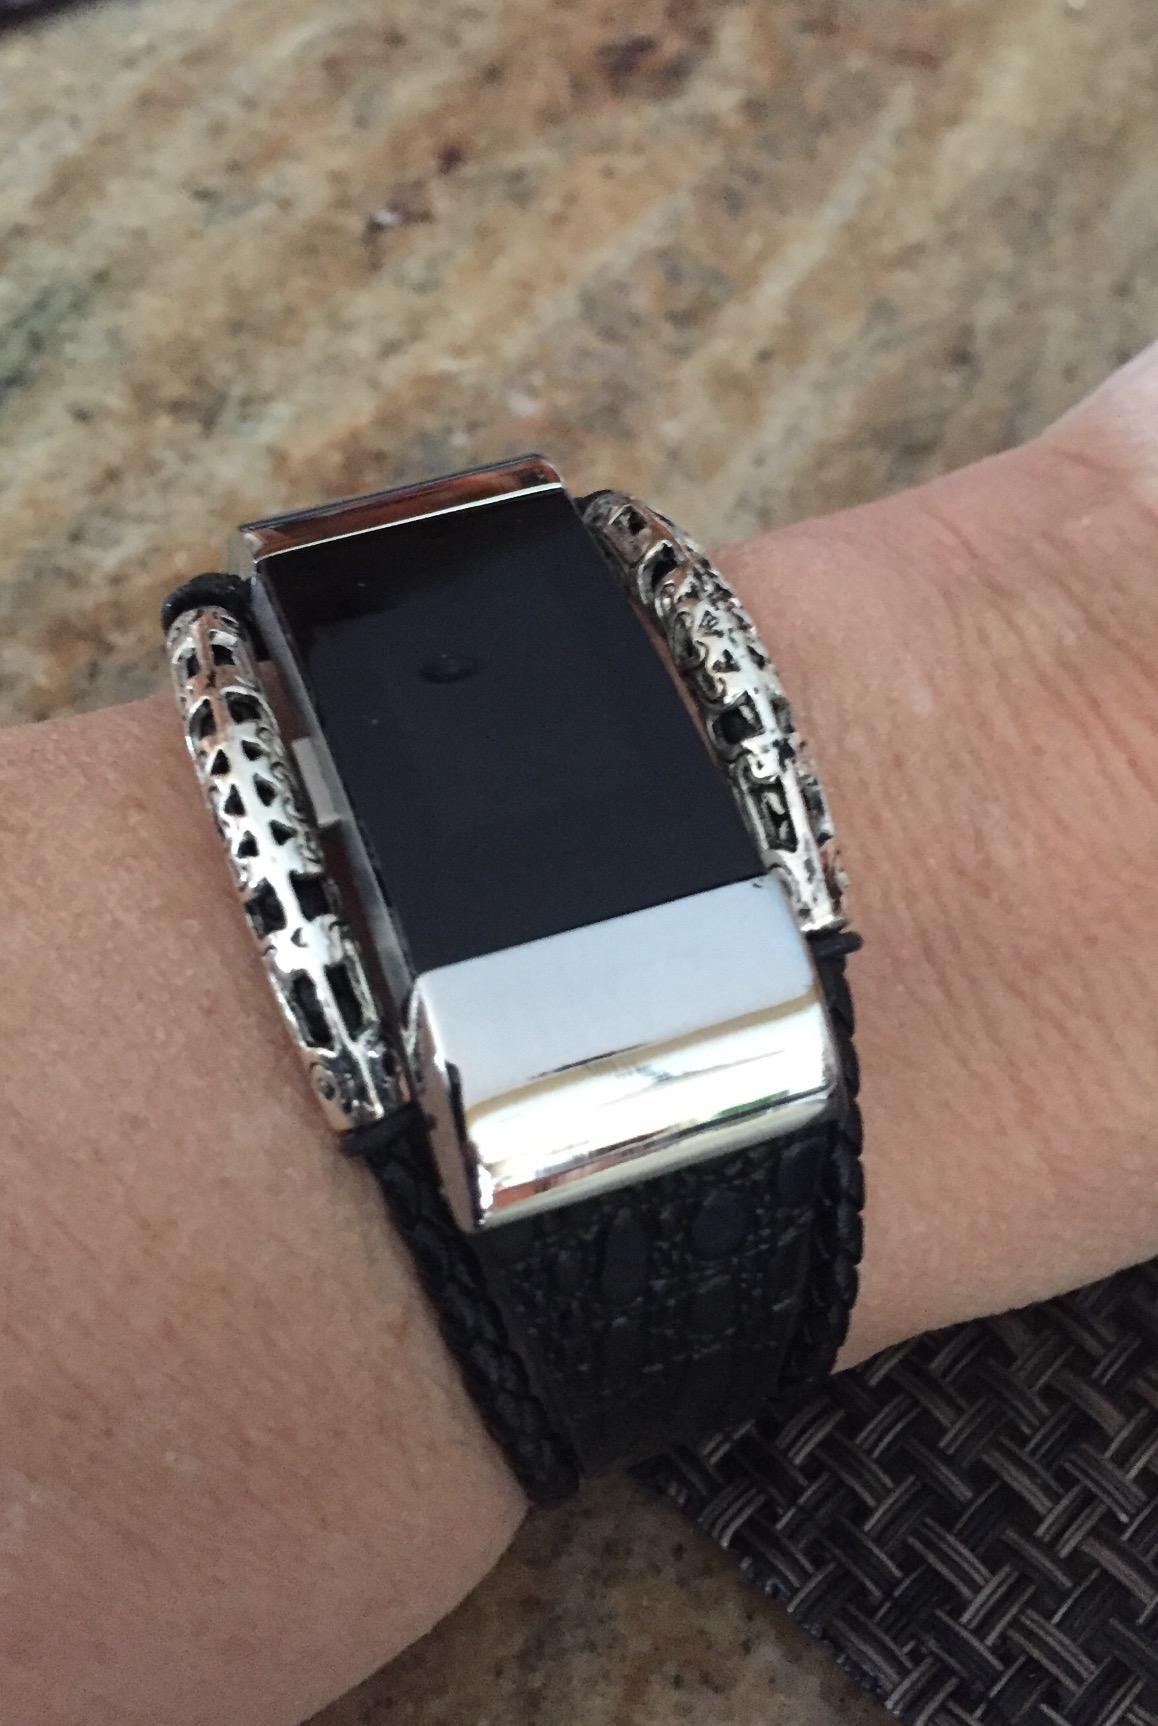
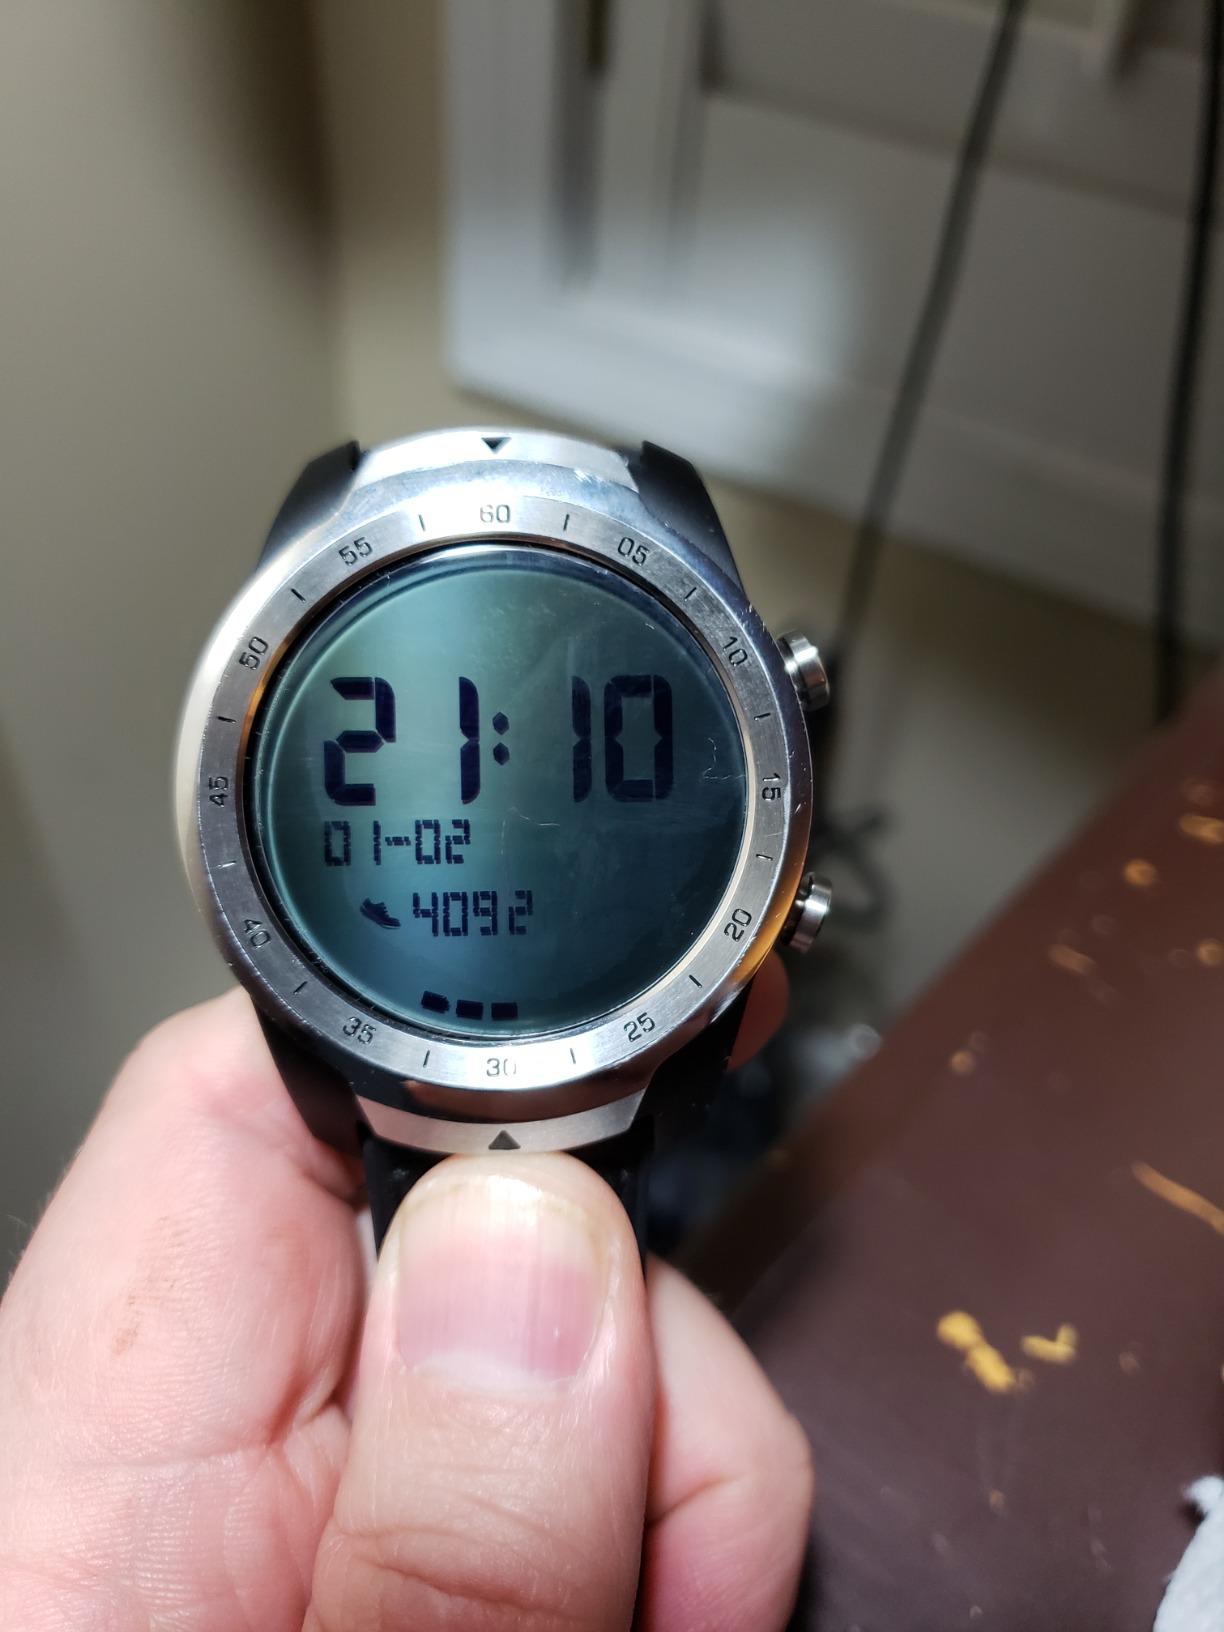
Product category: smartwatch
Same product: no